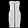
Label: Dress